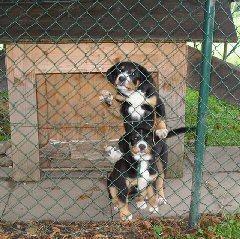
EntleBucher